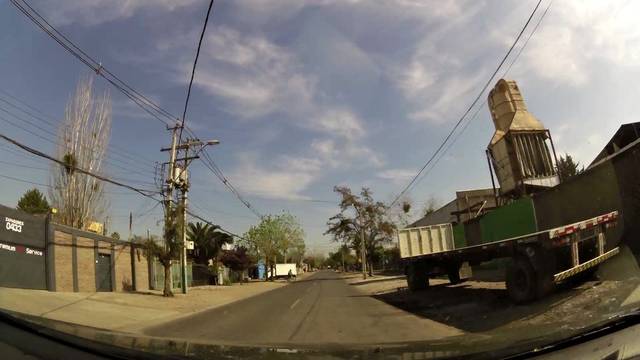
Region: Chile
Coordinates: -33.398, -70.624